Peta Wilson

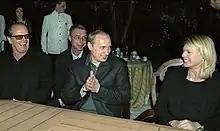
Peta Wilson with Jack Nicholson and Vladimir Putin in 2001

In 2001, Wilson took part in the Moscow International Film Festival, where she met Russian president Vladimir Putin, who confessed to being a fan of hers. She portrayed real-life actress Anny Ondra in the television movie "Joe and Max" (2002).